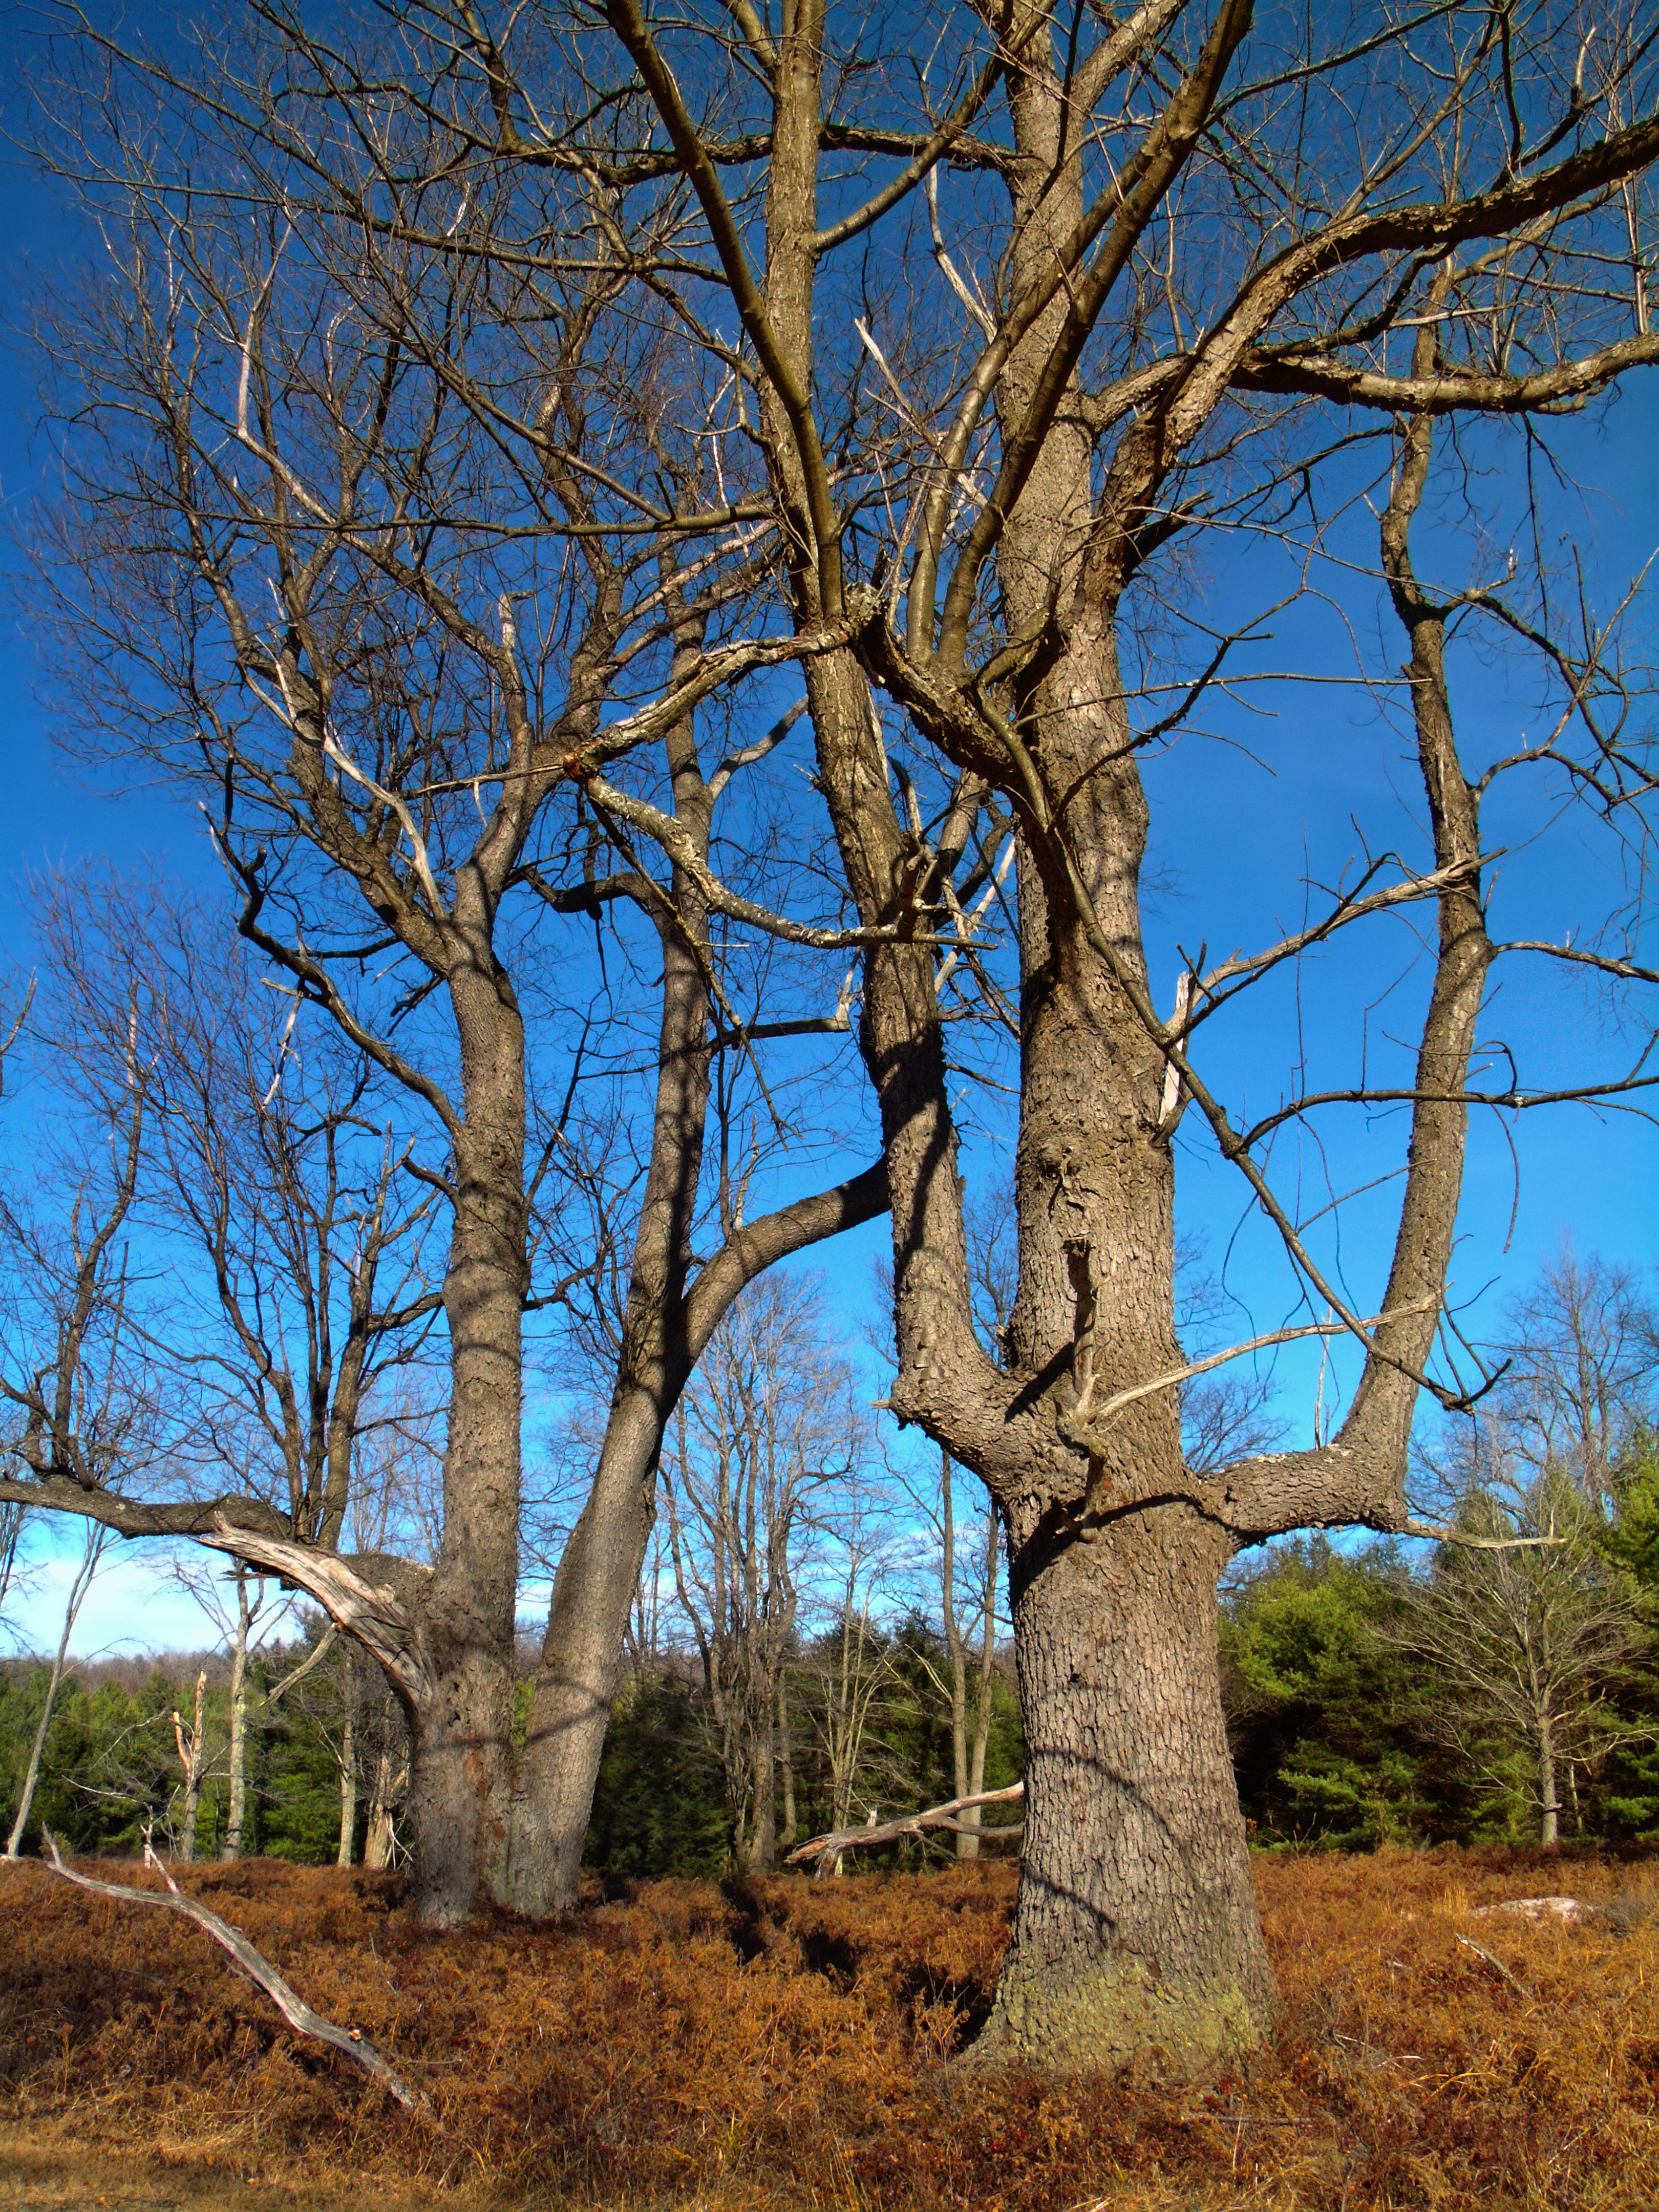
tree, nature, forest, branch, plant, leaf, trunk, birch, autumn, trees, creativecommons, deciduous, quehannawildarea, pennsylvaniawilds, pennsylvania, oak, elkcounty, moshannonstateforest, grove, woodland, rural area, flowering plant, woody plant, land plant